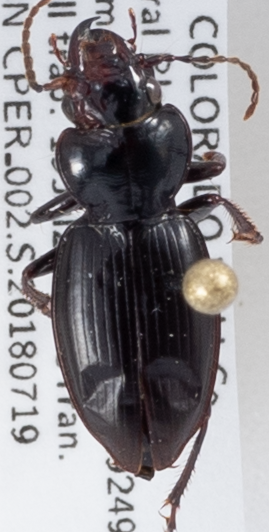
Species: Cyclotrachelus constrictus
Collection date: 2018-07-19
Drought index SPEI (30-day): -0.9
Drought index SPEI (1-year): -0.1
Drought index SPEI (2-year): -0.46